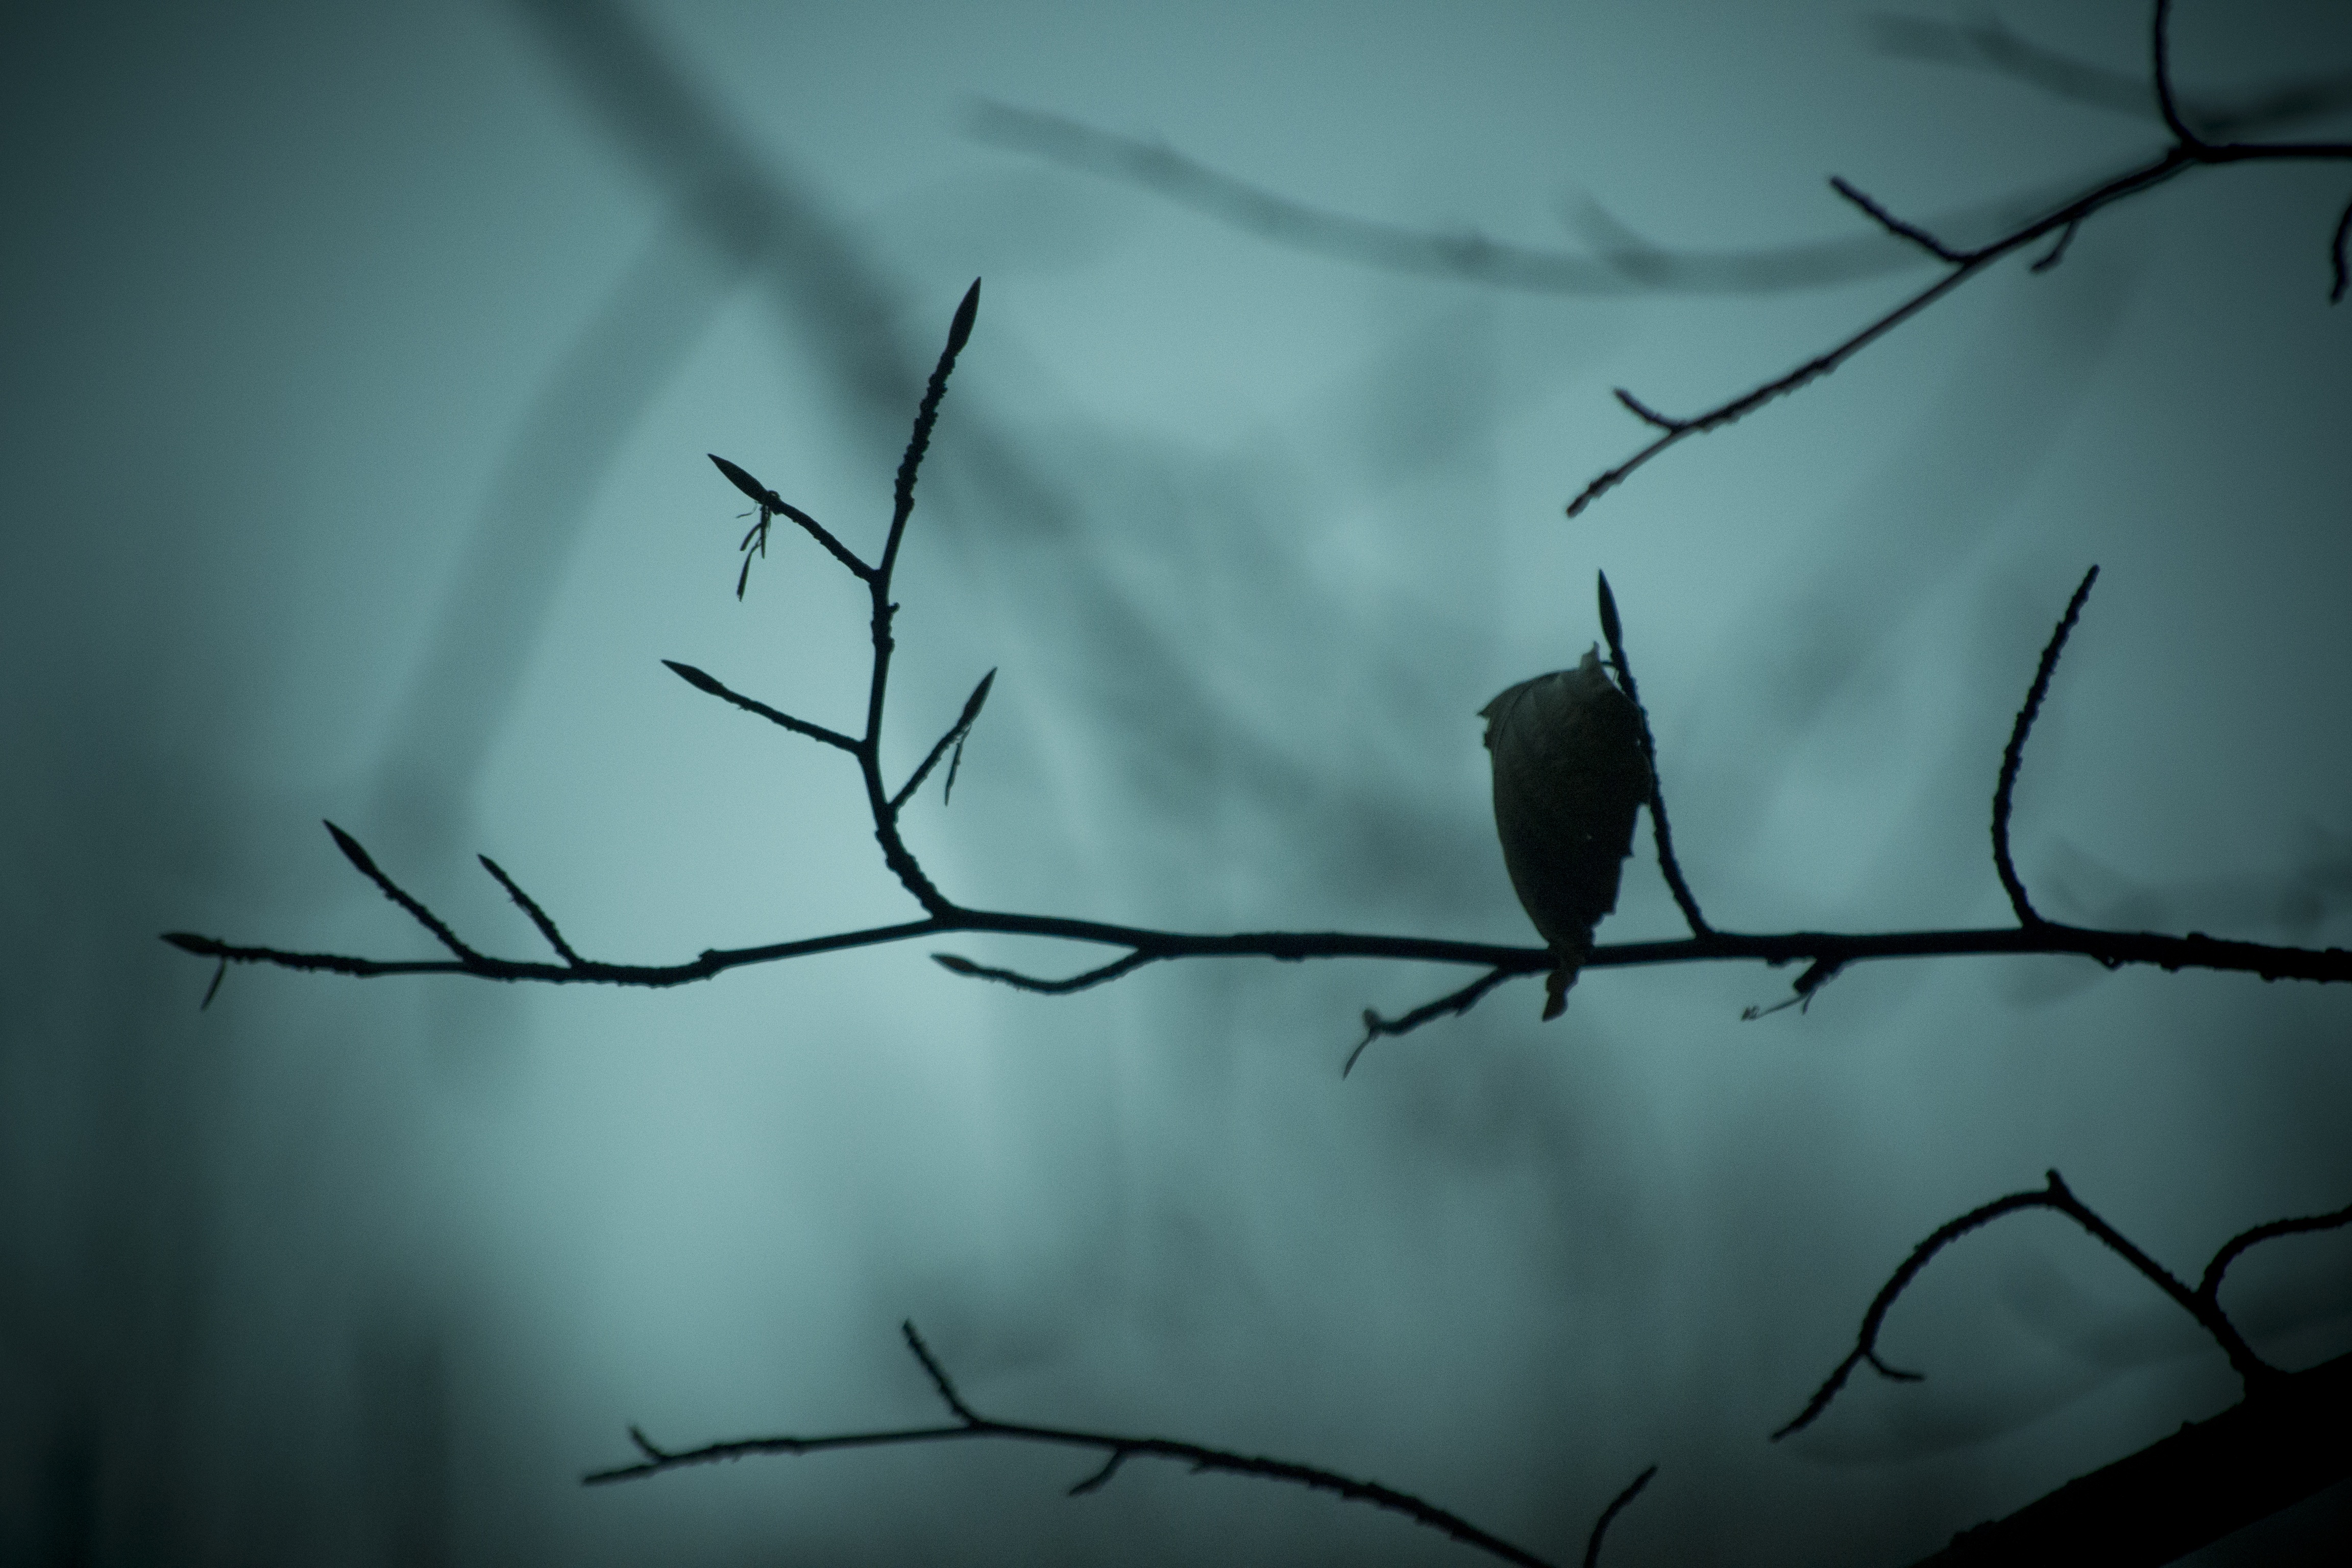
landscape, tree, nature, forest, branch, bird, wing, leaf, line, autumn, shadow, contrast, darkness, monochrome, trees, leaves, autumn leaves, autumn forest, macro photography, perching bird